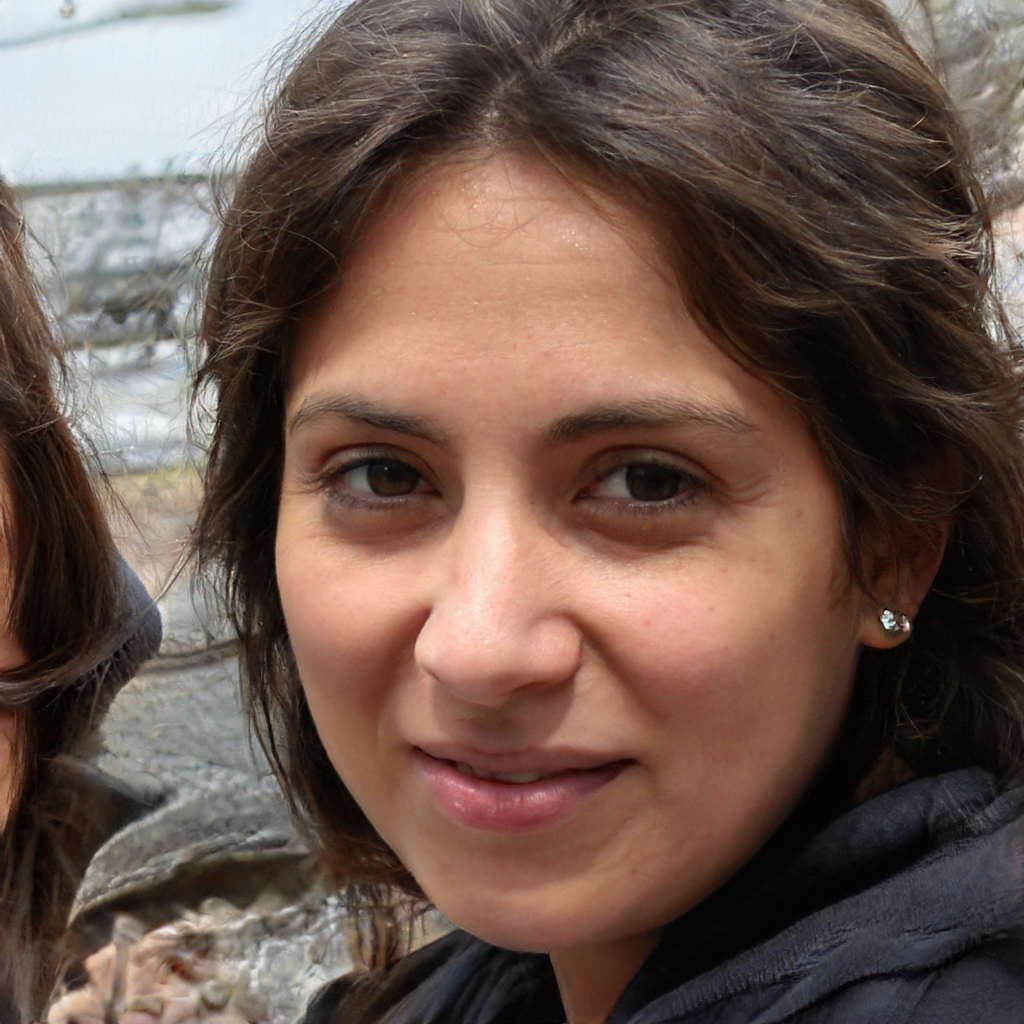
Gender: Female